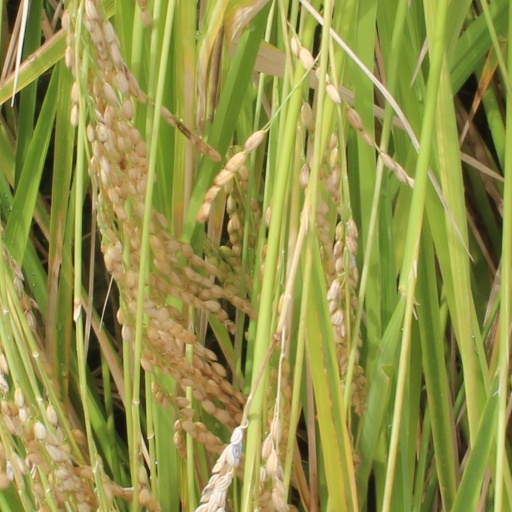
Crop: rice